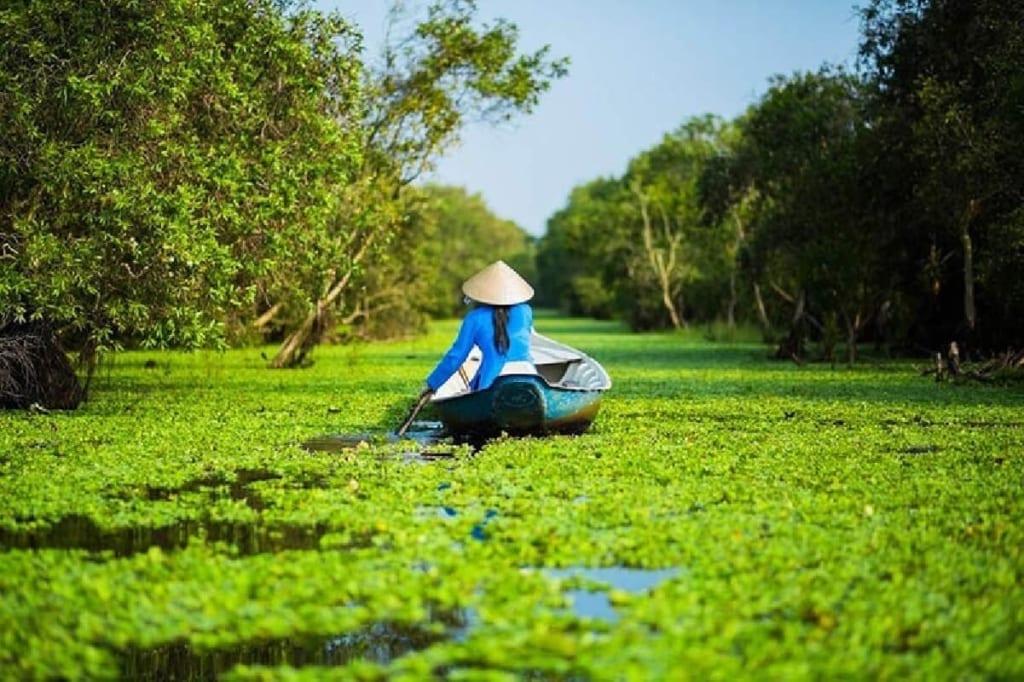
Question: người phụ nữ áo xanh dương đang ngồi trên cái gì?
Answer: thuyền